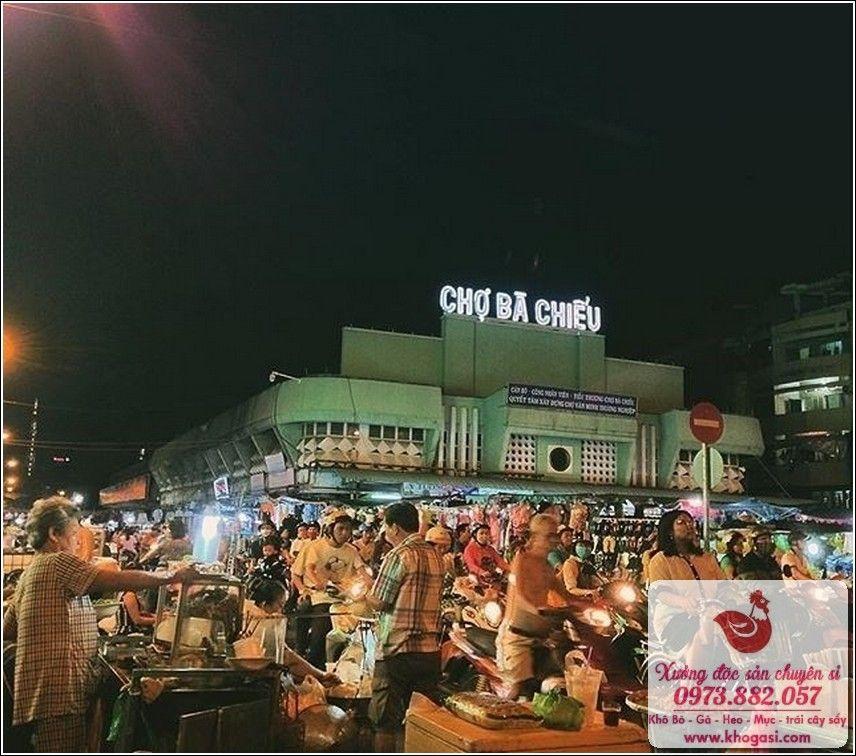
đây là khung cảnh xuất hiện ở phía trước một khu chợ vào buổi đêm